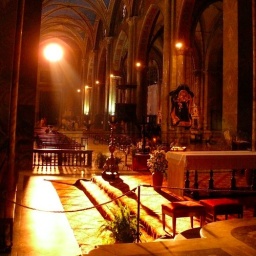
Angels and Demons- Church of santa maria sopra minerva with light streaming in through the stained glass window